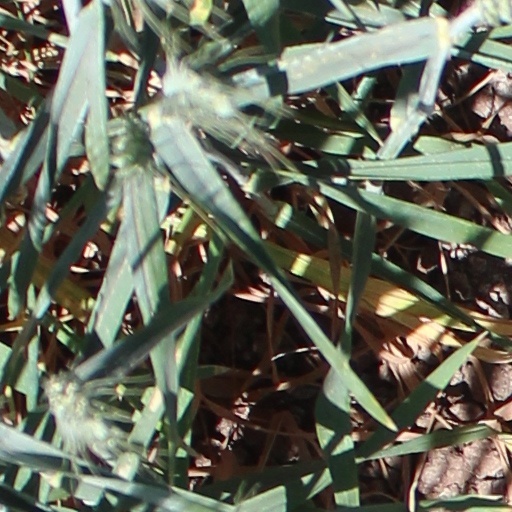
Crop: wheat